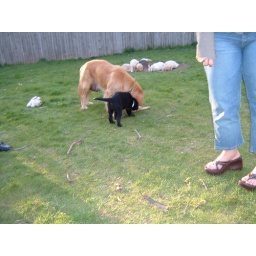
Sandy and one of the black puppies in Donna's yard. The yellow labs are in the back digging a hole.